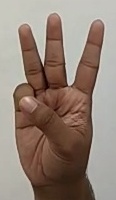
ASL sign: 6